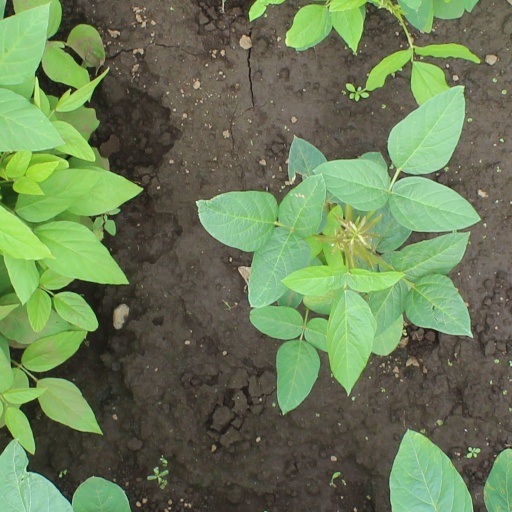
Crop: soybean